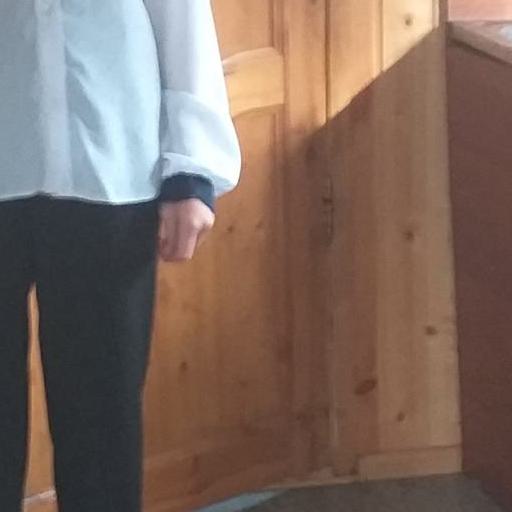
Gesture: no_gesture